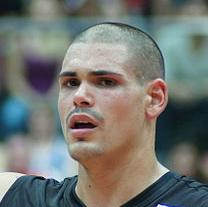
Age: 23